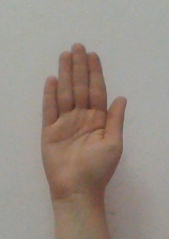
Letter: seen